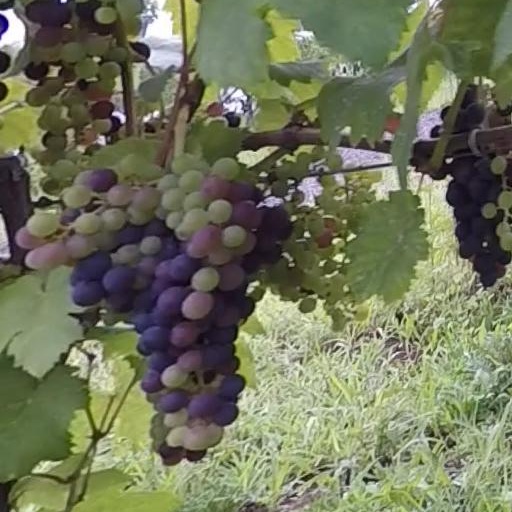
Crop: grape